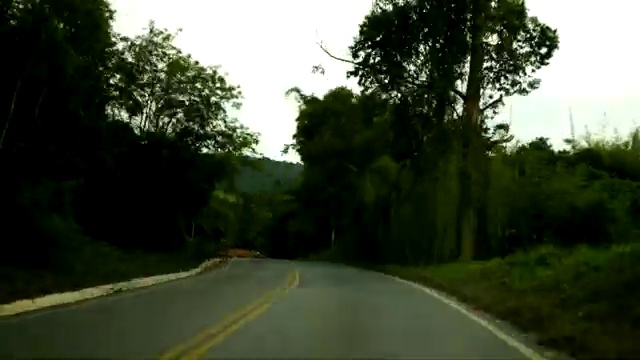
Fire: no
Smoke: no